East Cornwall Mineral Railway

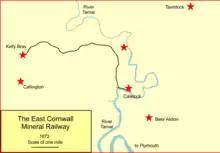
Map of the East Cornwall Mineral Railway

In the middle decades of the 19th century, mineral extraction in the Callington and Gunnislake area of East Cornwall reached a peak. The trade was limited by the difficulty of conveying the products to market: pack horses were used as far as Calstock, where there was a quay on the tidal River Tamar for onward coast-wise shipping transport. The chief mineral was copper ore, with some tin and arsenic also; timber and coal was brought in to serve the mines. Although the Tamar was tidal at Calstock, the passage to the sea was difficult, involving poling the ship past shoal stretches.